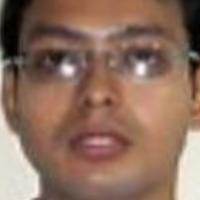
Age group: age 21-30